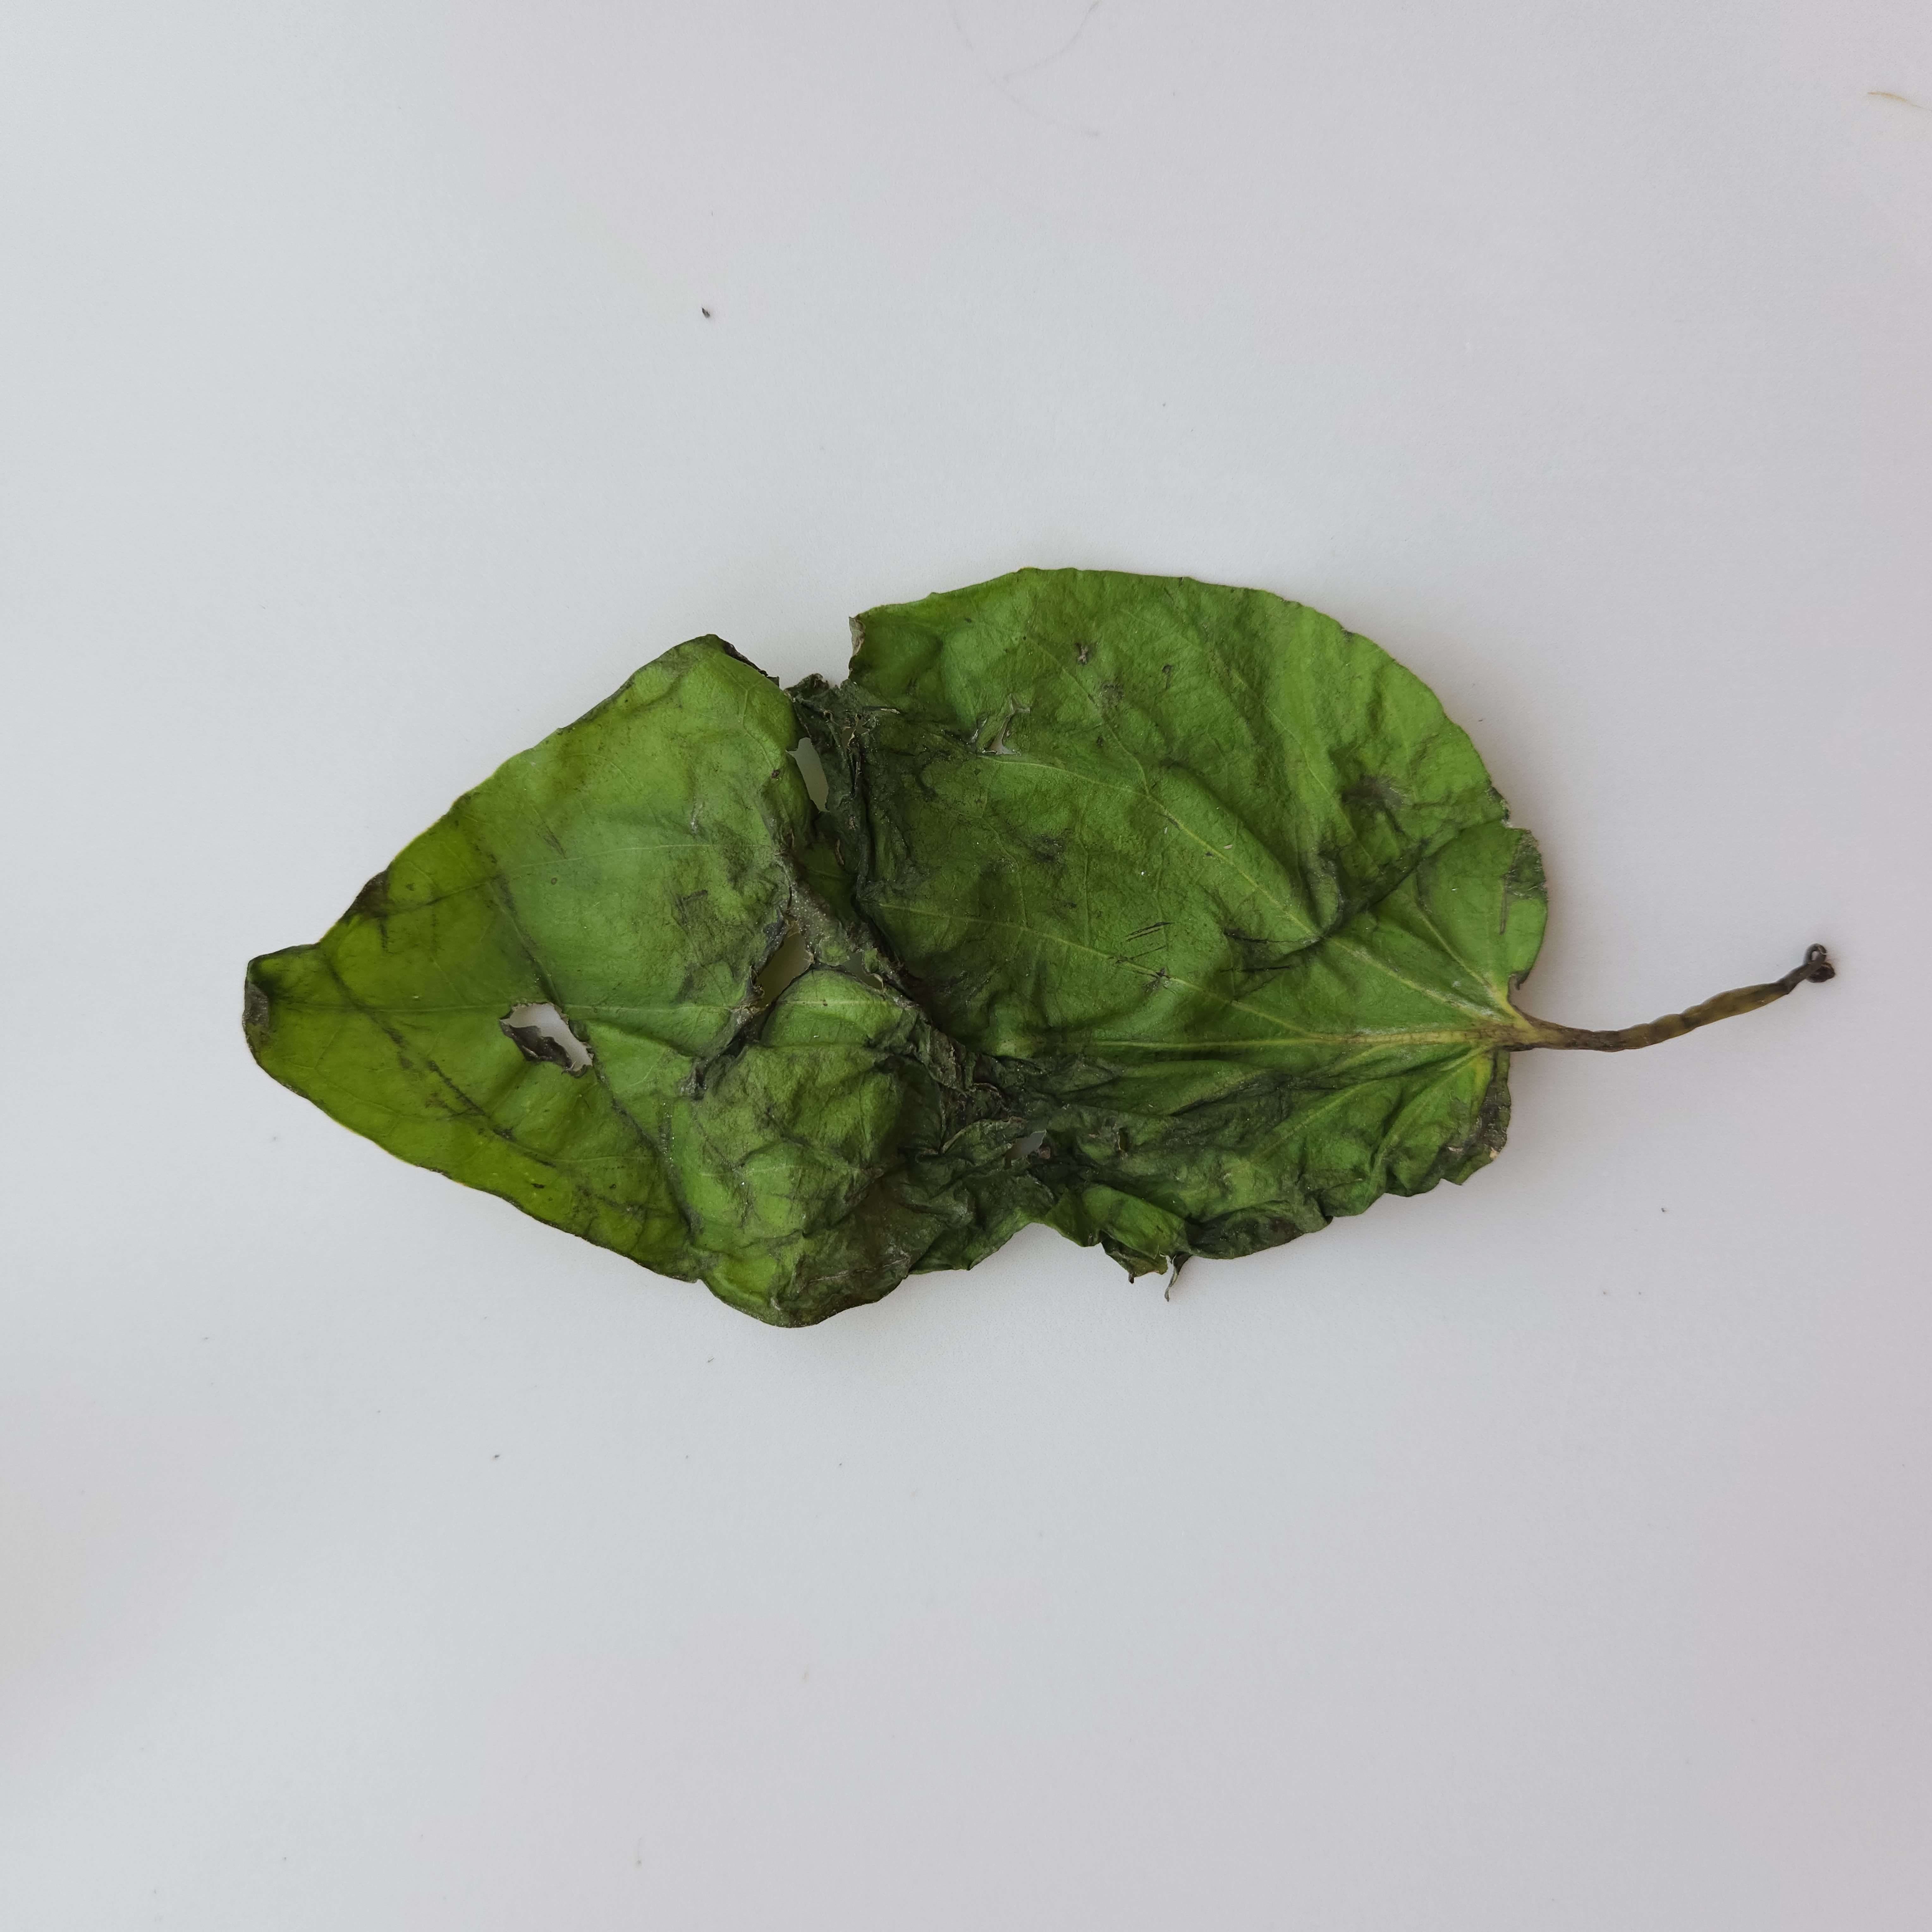
Label: Diseased